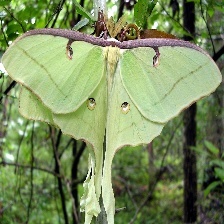
Species: LUNA MOTH